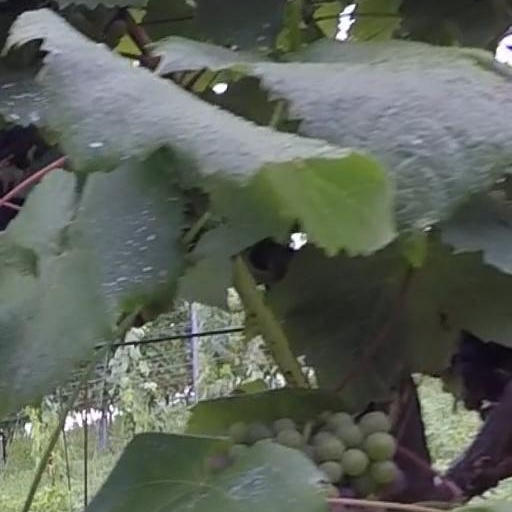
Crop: grape